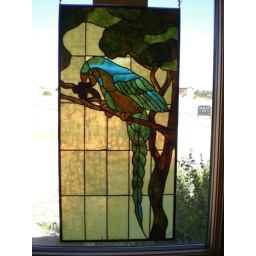
Red Feather Lakes has a beautiful stained glass in the center of their window facing the street.